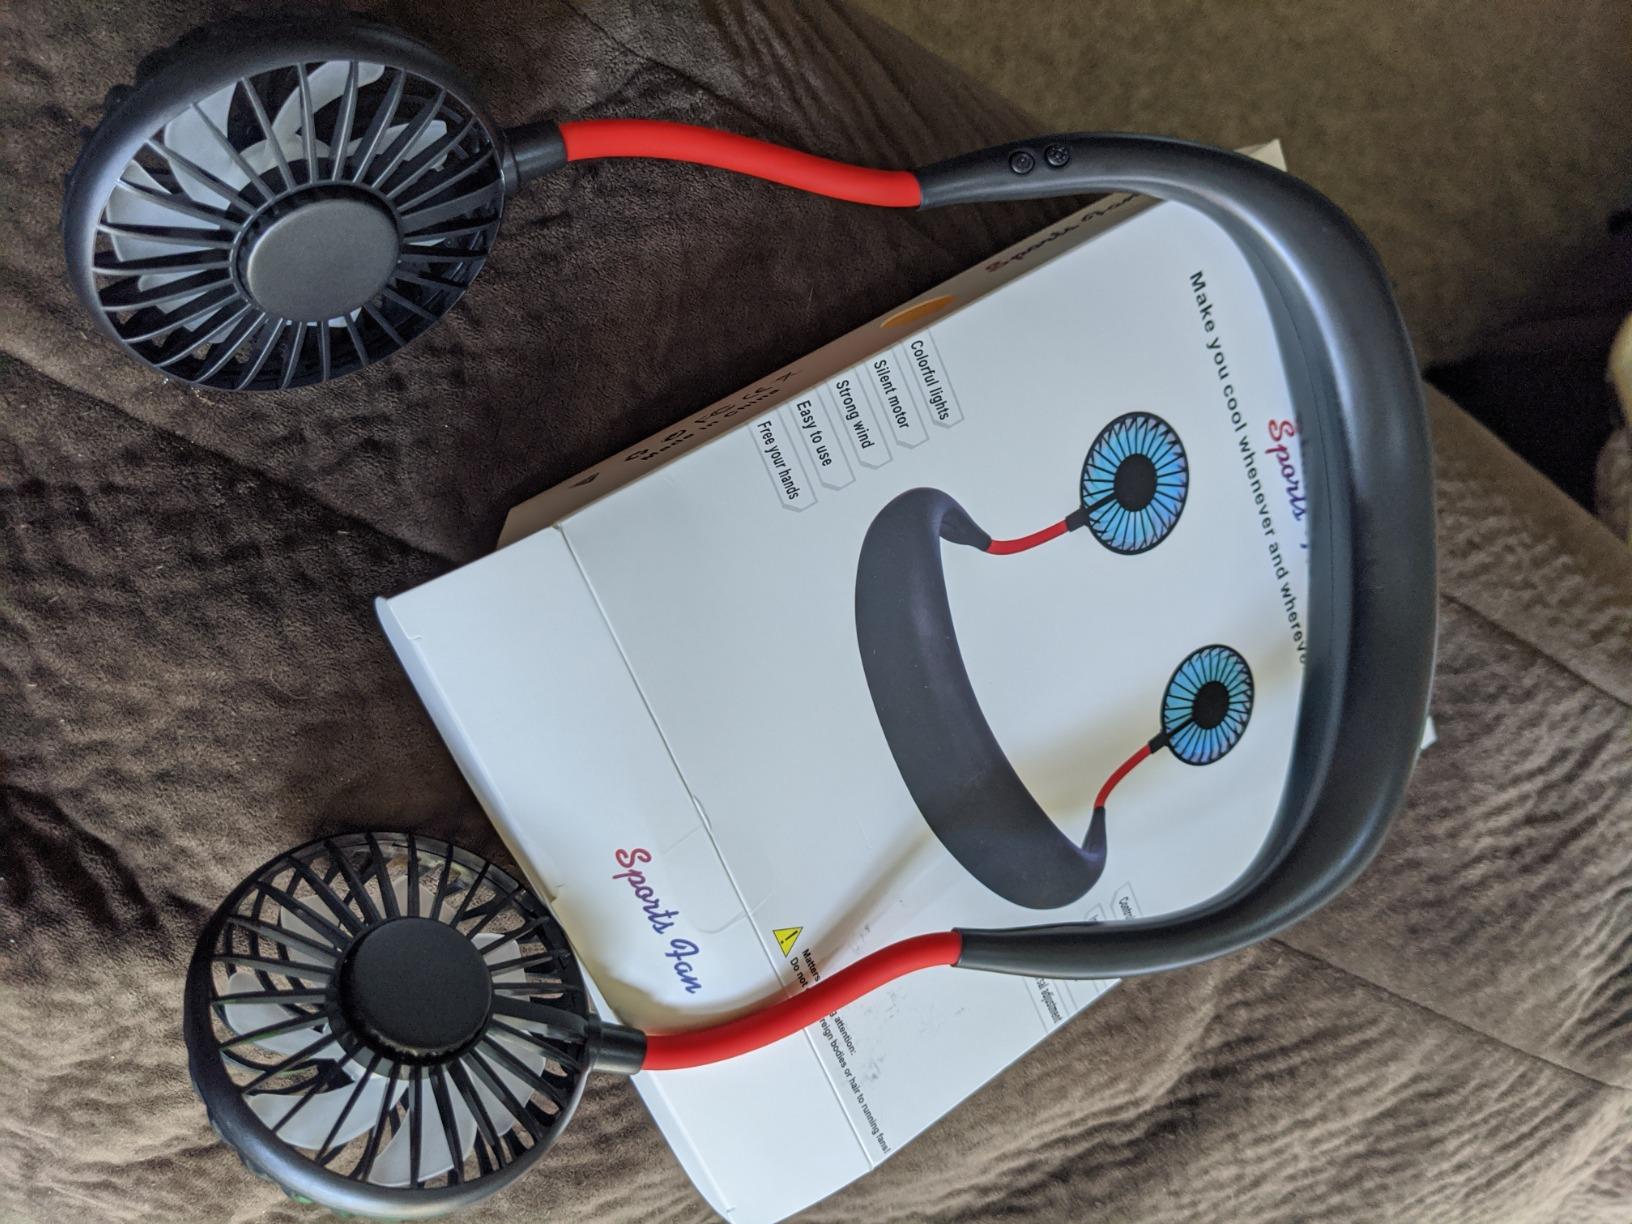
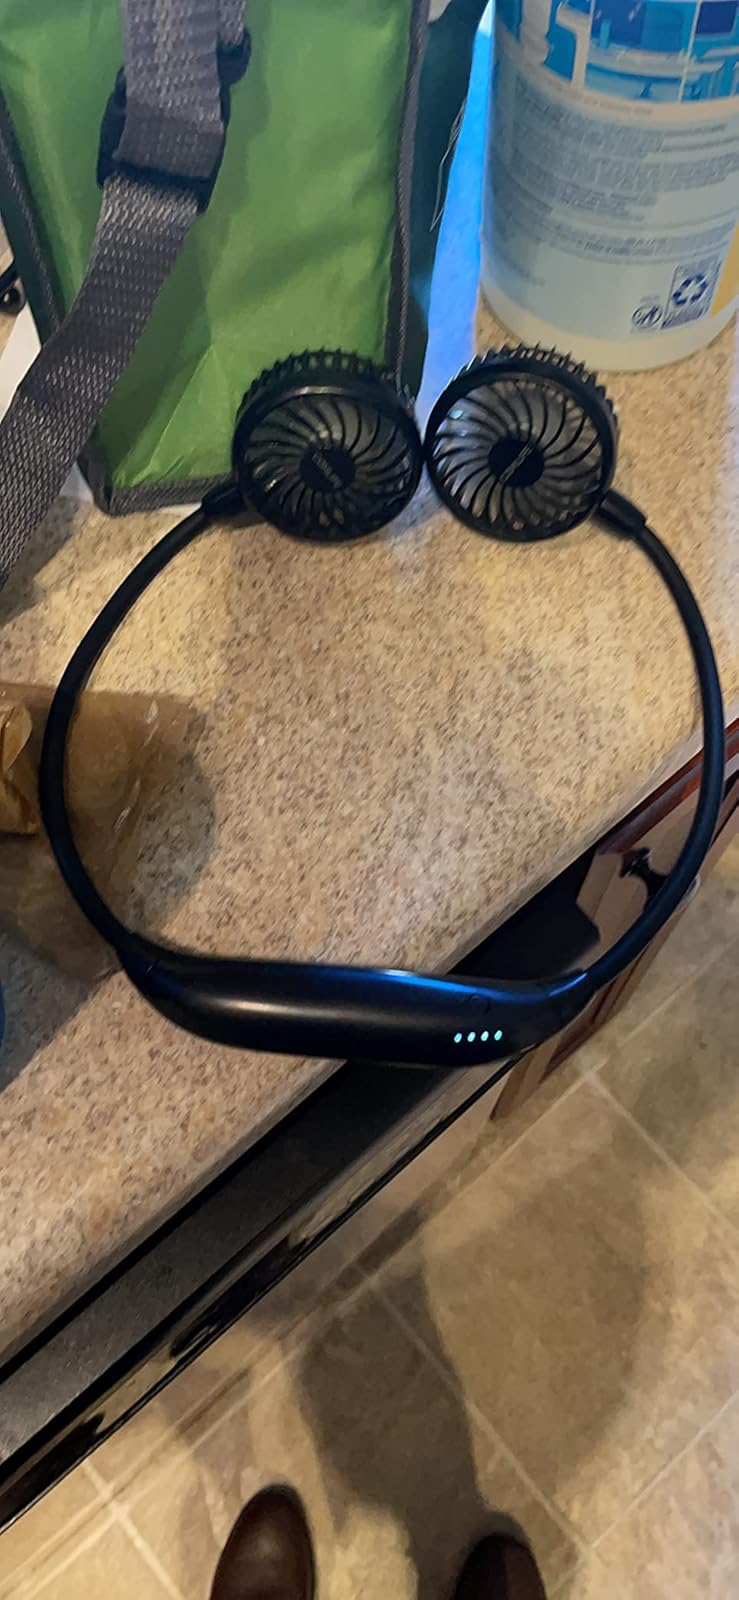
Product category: fan
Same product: no